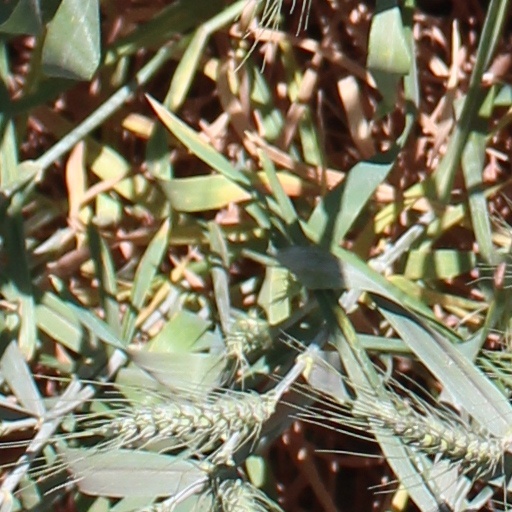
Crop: wheat